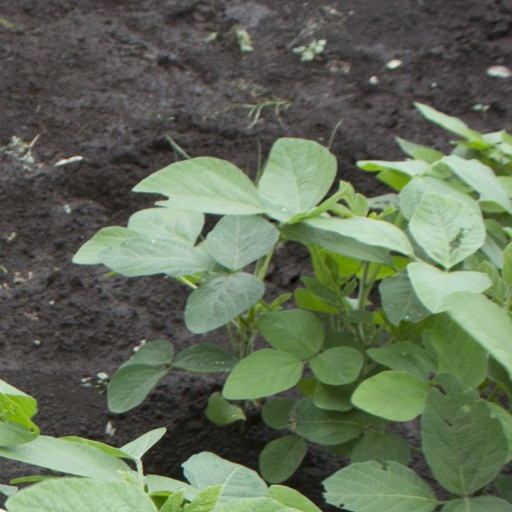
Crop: soybean